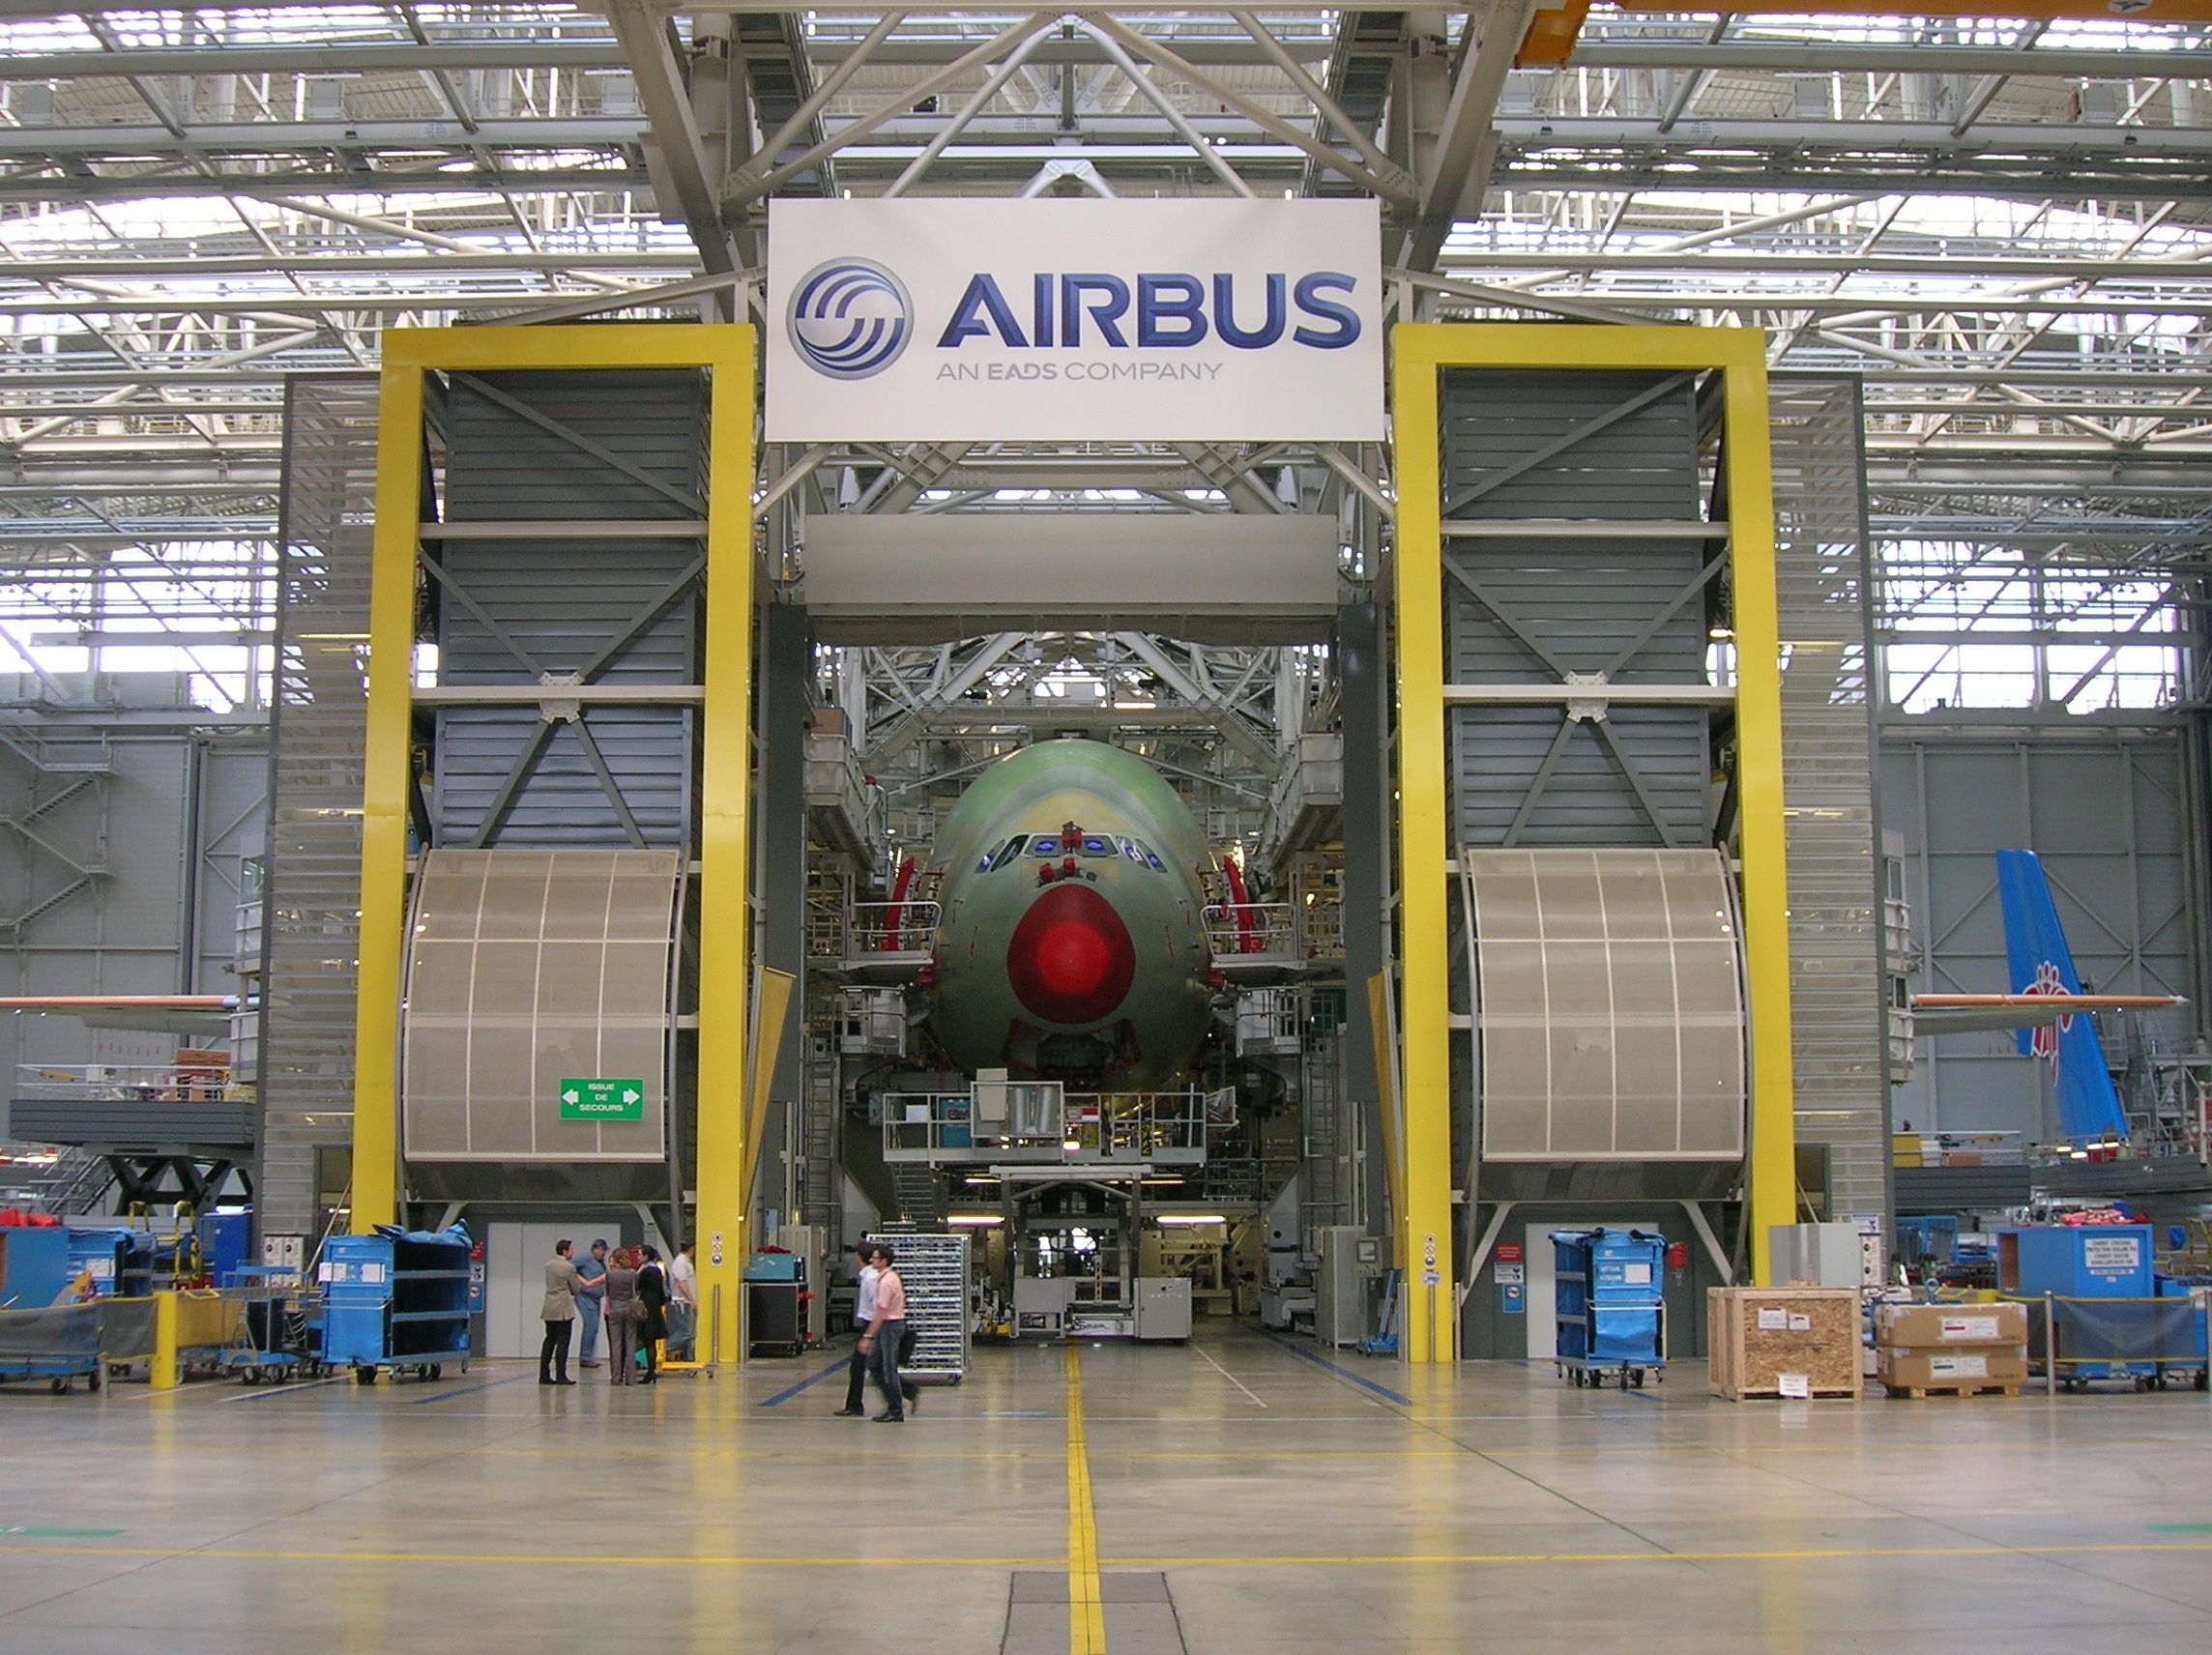
technology, building, airport, aircraft, transport, vehicle, train station, factory, public transport, manufacturing, infrastructure, airbus, production, assemble, completion, sport venue, automobile repair shop